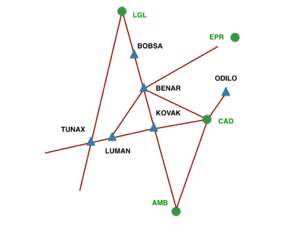
La navigation basée sur la performance - en anglais : Performance-based navigation - est une méthode de vol aux instruments permettant à un avion d'utiliser n'importe quelle trajectoire au sein d'un réseau de points. Elle se décompose en 2 variantes :
La navigation de surface est une méthode de vol aux instruments permettant à un avion d'utiliser n'importe quelle trajectoire au sein d'un réseau de points plutôt que de naviguer directement entre des stations au sol, ce qui permet de fluidifier le trafic et d'optimiser les routes. Ce système a été développé aux États-Unis à partir des années 1960 et les premières routes ont été publiées dans les années 1970. Il a été popularisé avec le développement des systèmes de navigation par satellite.